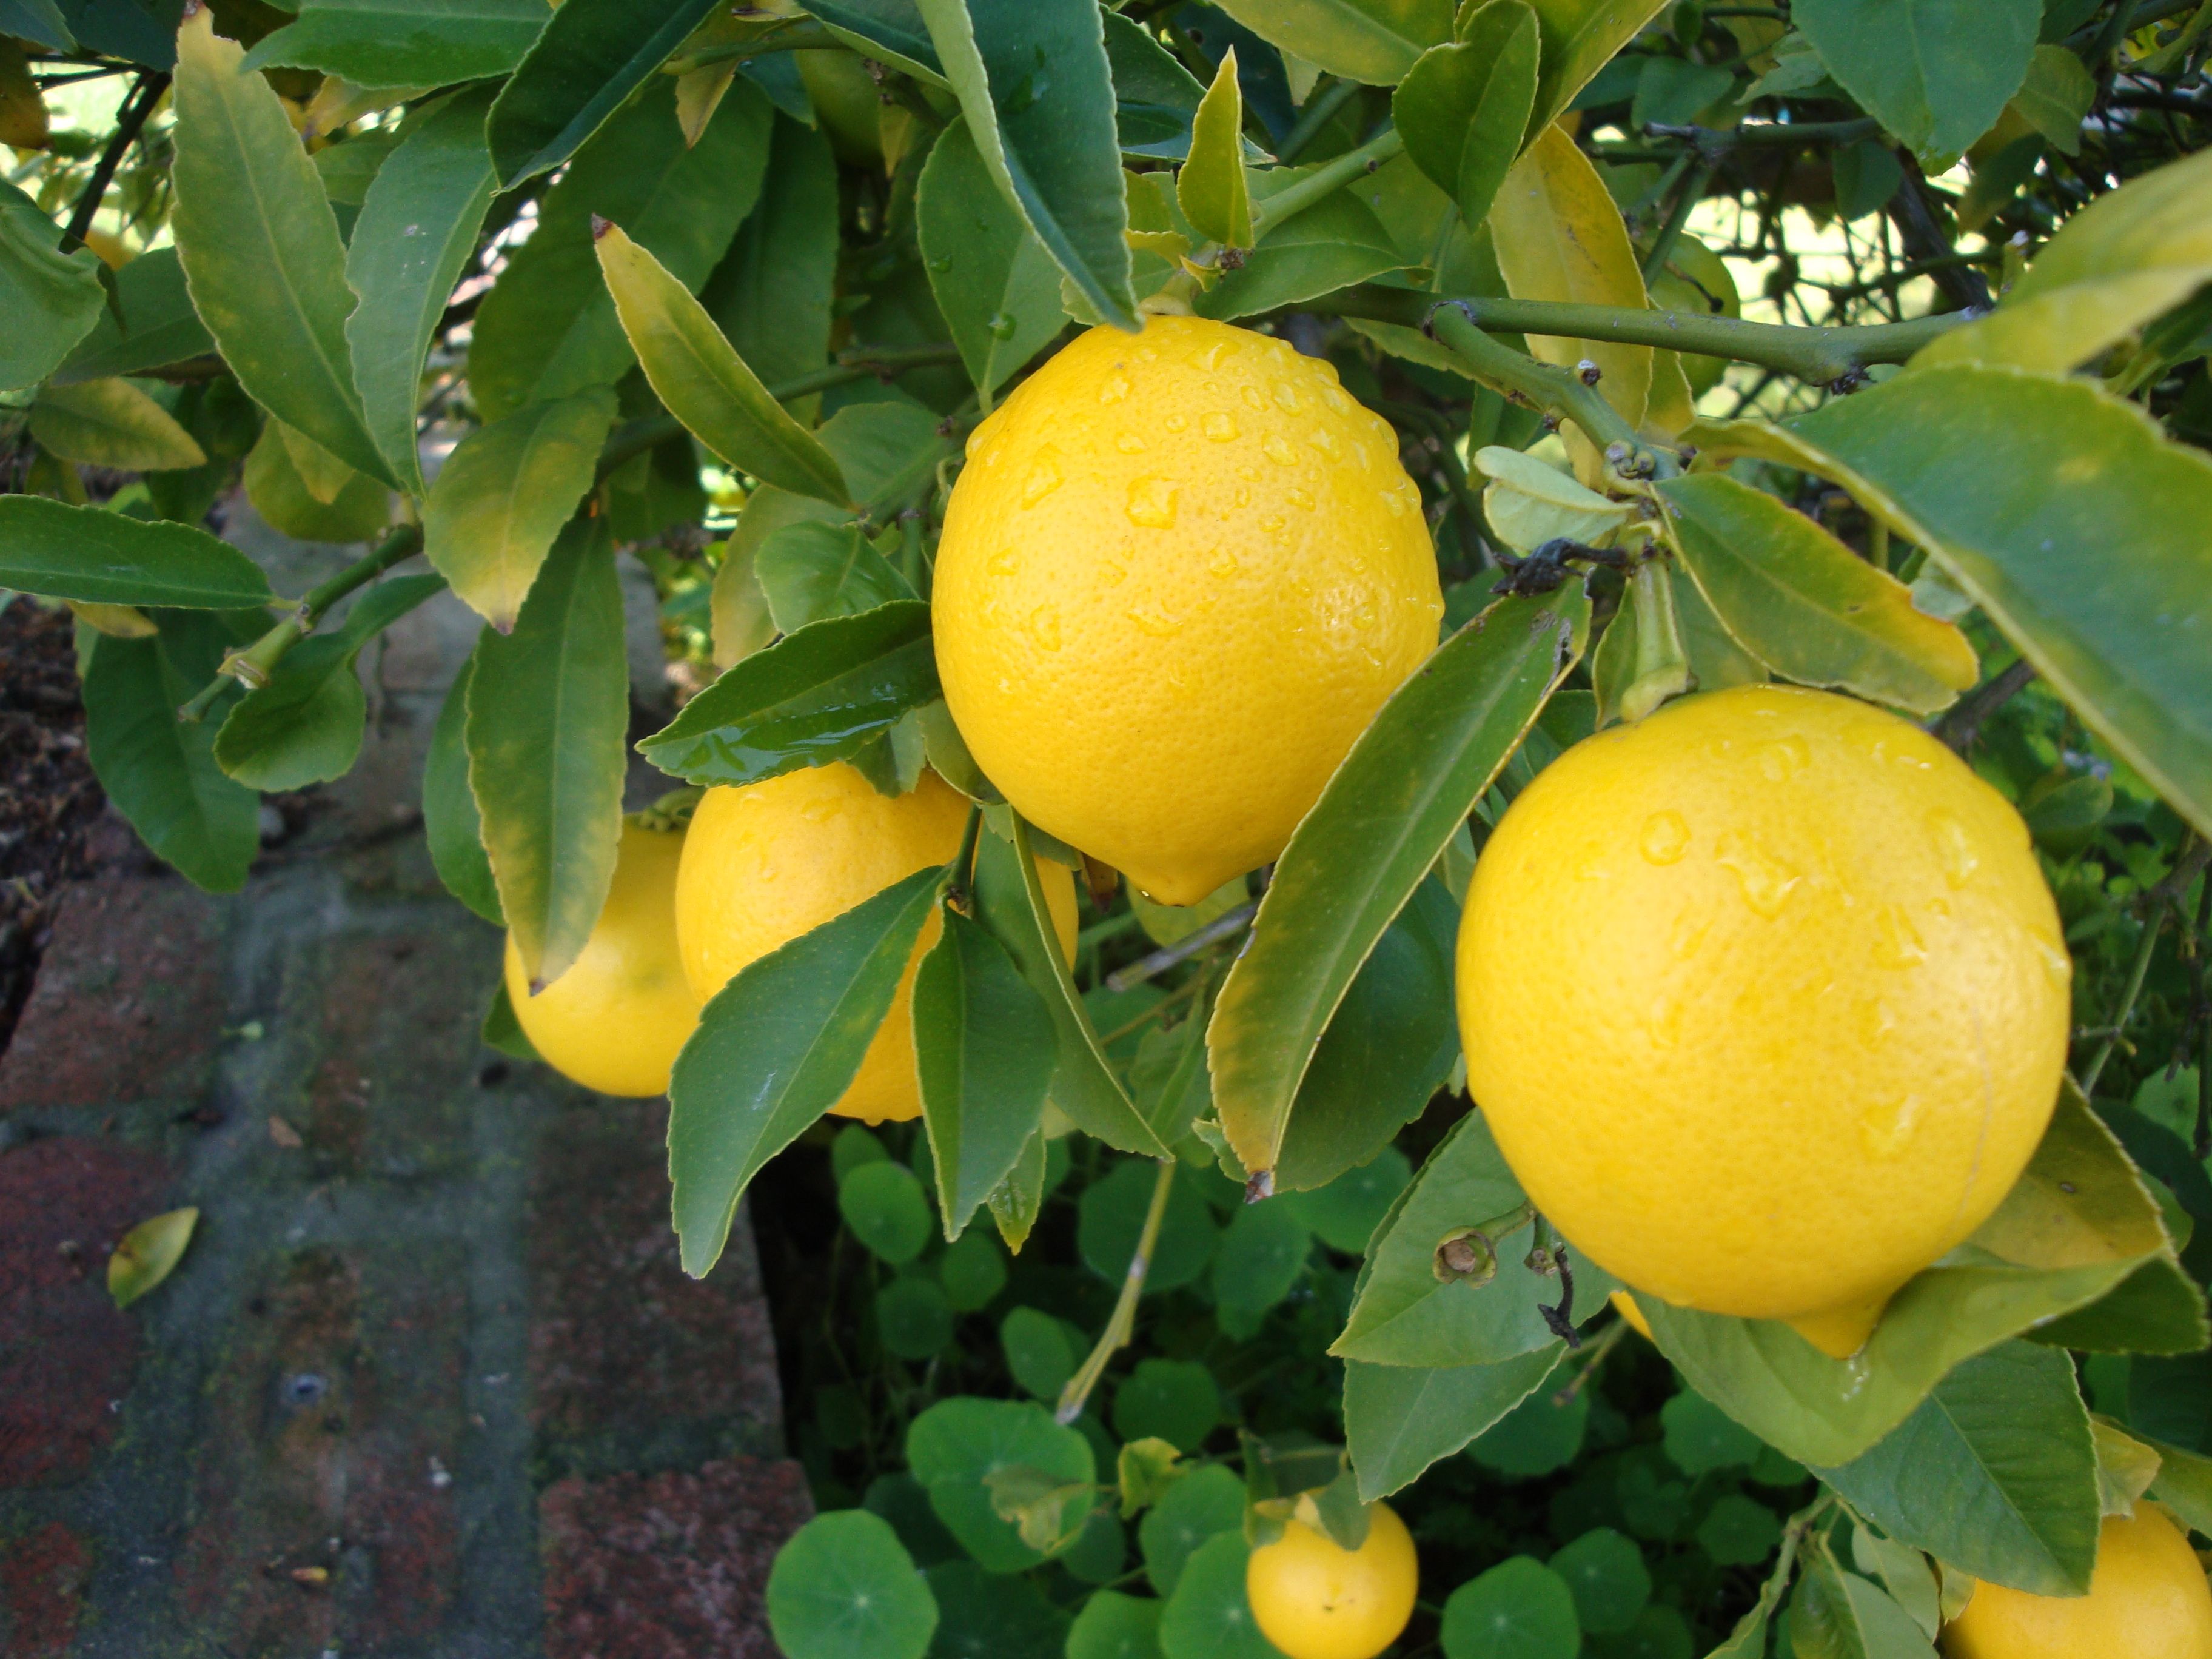
Label: Lemon